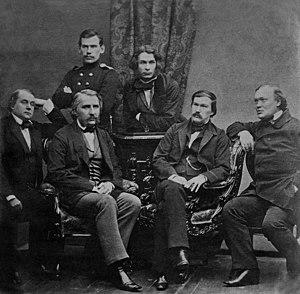
Portrait d'un groupe d'écrivains russes - La rédaction de Sovremennik. Ivan Gontcharov, Ivan Tourgueniev, Léon Tolstoï, Dmitry Vassilievich Grigorovich, Alexandre Vassilievich Drujinin, et Alexandre Ostrovski. Русский: Групповой портрет русских писателей - членов редколлегии журнала ""Современник"". Гончаров Иван Александрович, Тургенев, Иван Сергеевич, Лев Николаевич Толстой, Григорович Дмитрий Васильевич, Дружинин Александр Васильевич и Островский Александр Николаевич"
Le Contemporain est le titre de plusieurs revues et journaux russes du XIXᵉ siècle et du début du XXᵉ siècle.